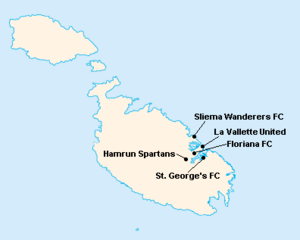
Répartition des clubs en First Division Maltaise 1911-1912.
La saison 1911-1912 de First Division Maltaise est la deuxième édition de la première division maltaise.